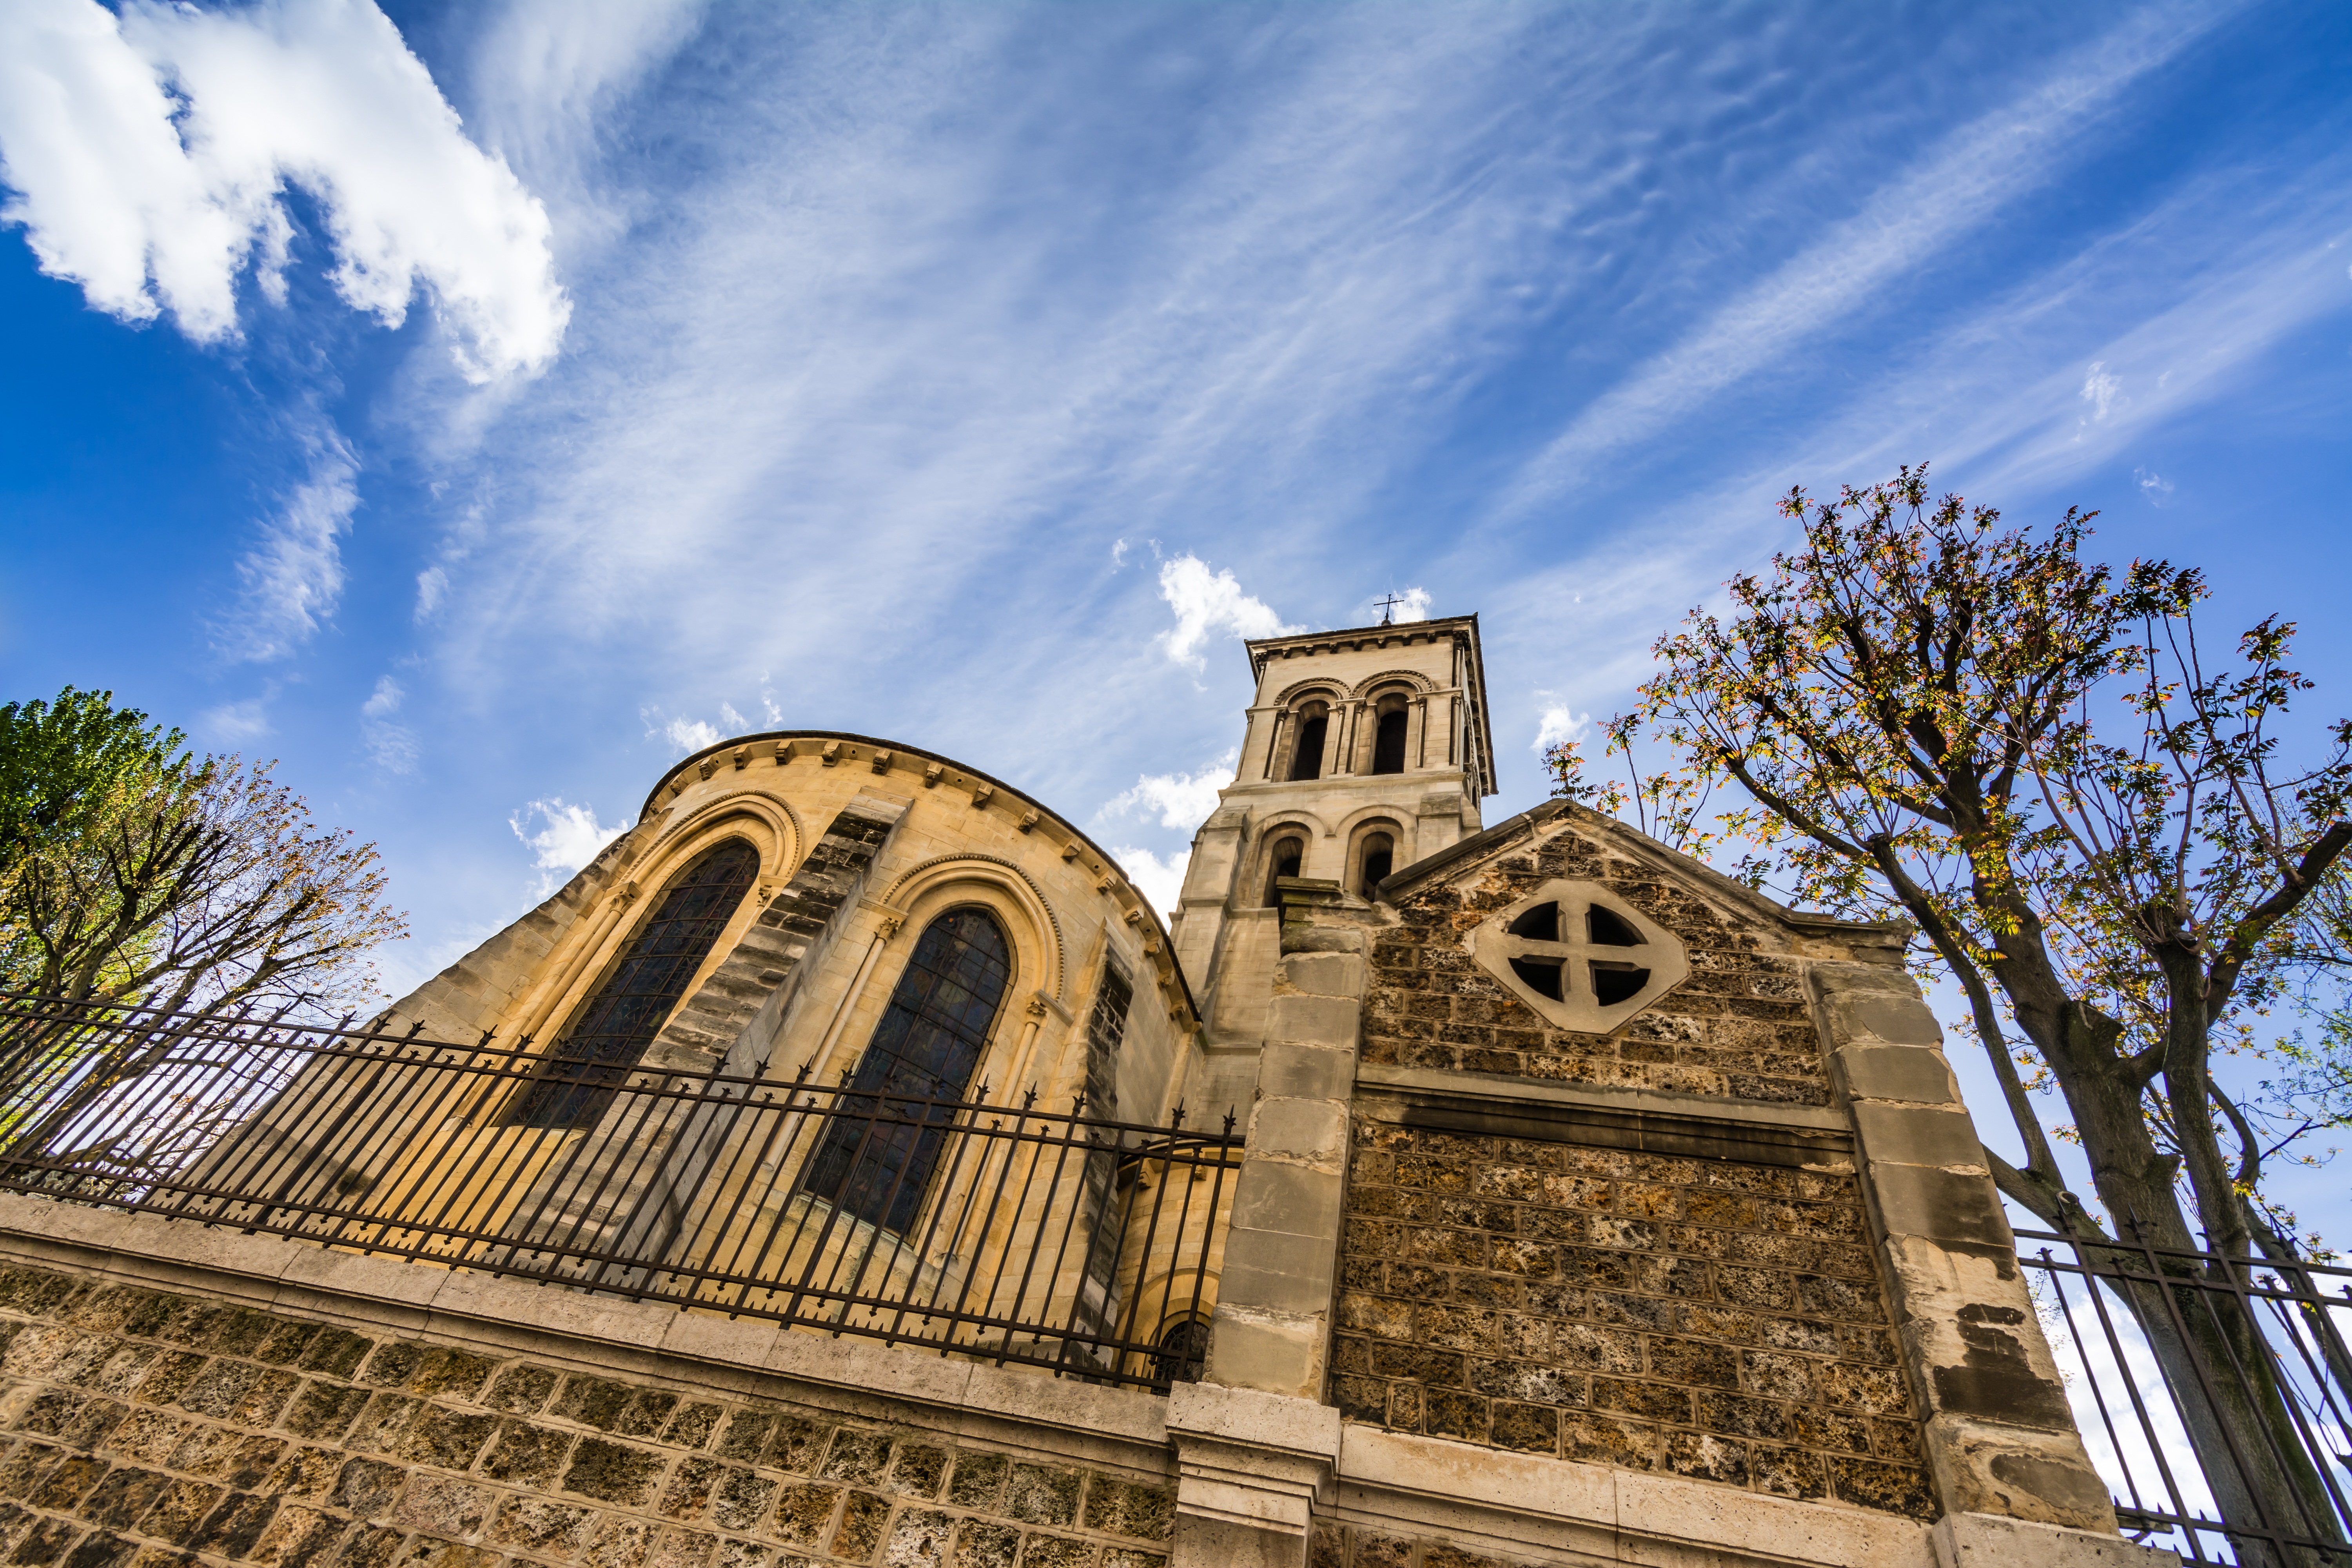
architecture, sky, sun, town, building, old, city, paris, urban, travel, france, europe, spring, religion, ancient, landmark, facade, blue, church, cathedral, exterior, historic, christian, tourism, place of worship, blue sky, catholic, sunny, french, history, christianity, day, famous, montmartre, basilica, dome, traditional, sacre, basilique, touristic, patrimony, montmarte, sacred heart basilica, christianism